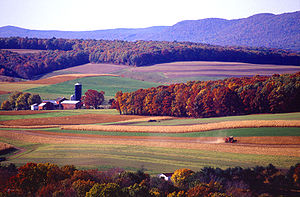
USA's økonomi
En farm tæt ved Klingerstown, Pennsylvania. Landbrug står for mindre end 1% af USA's BNI, men er stadig en stor økonomisk aktivitet.
USA's økonomiske historie er historien om økonomisk vækst. Det begyndte som engelske kolonier med marginalt succesrige økonomier og blev efter hånden til den største økonomi i verden i det 20. århundrede og i begyndelsen af det 21. århundrede. USA's bruttonationalprodukt er i dag verdens største med 13,21 billioner dollars.